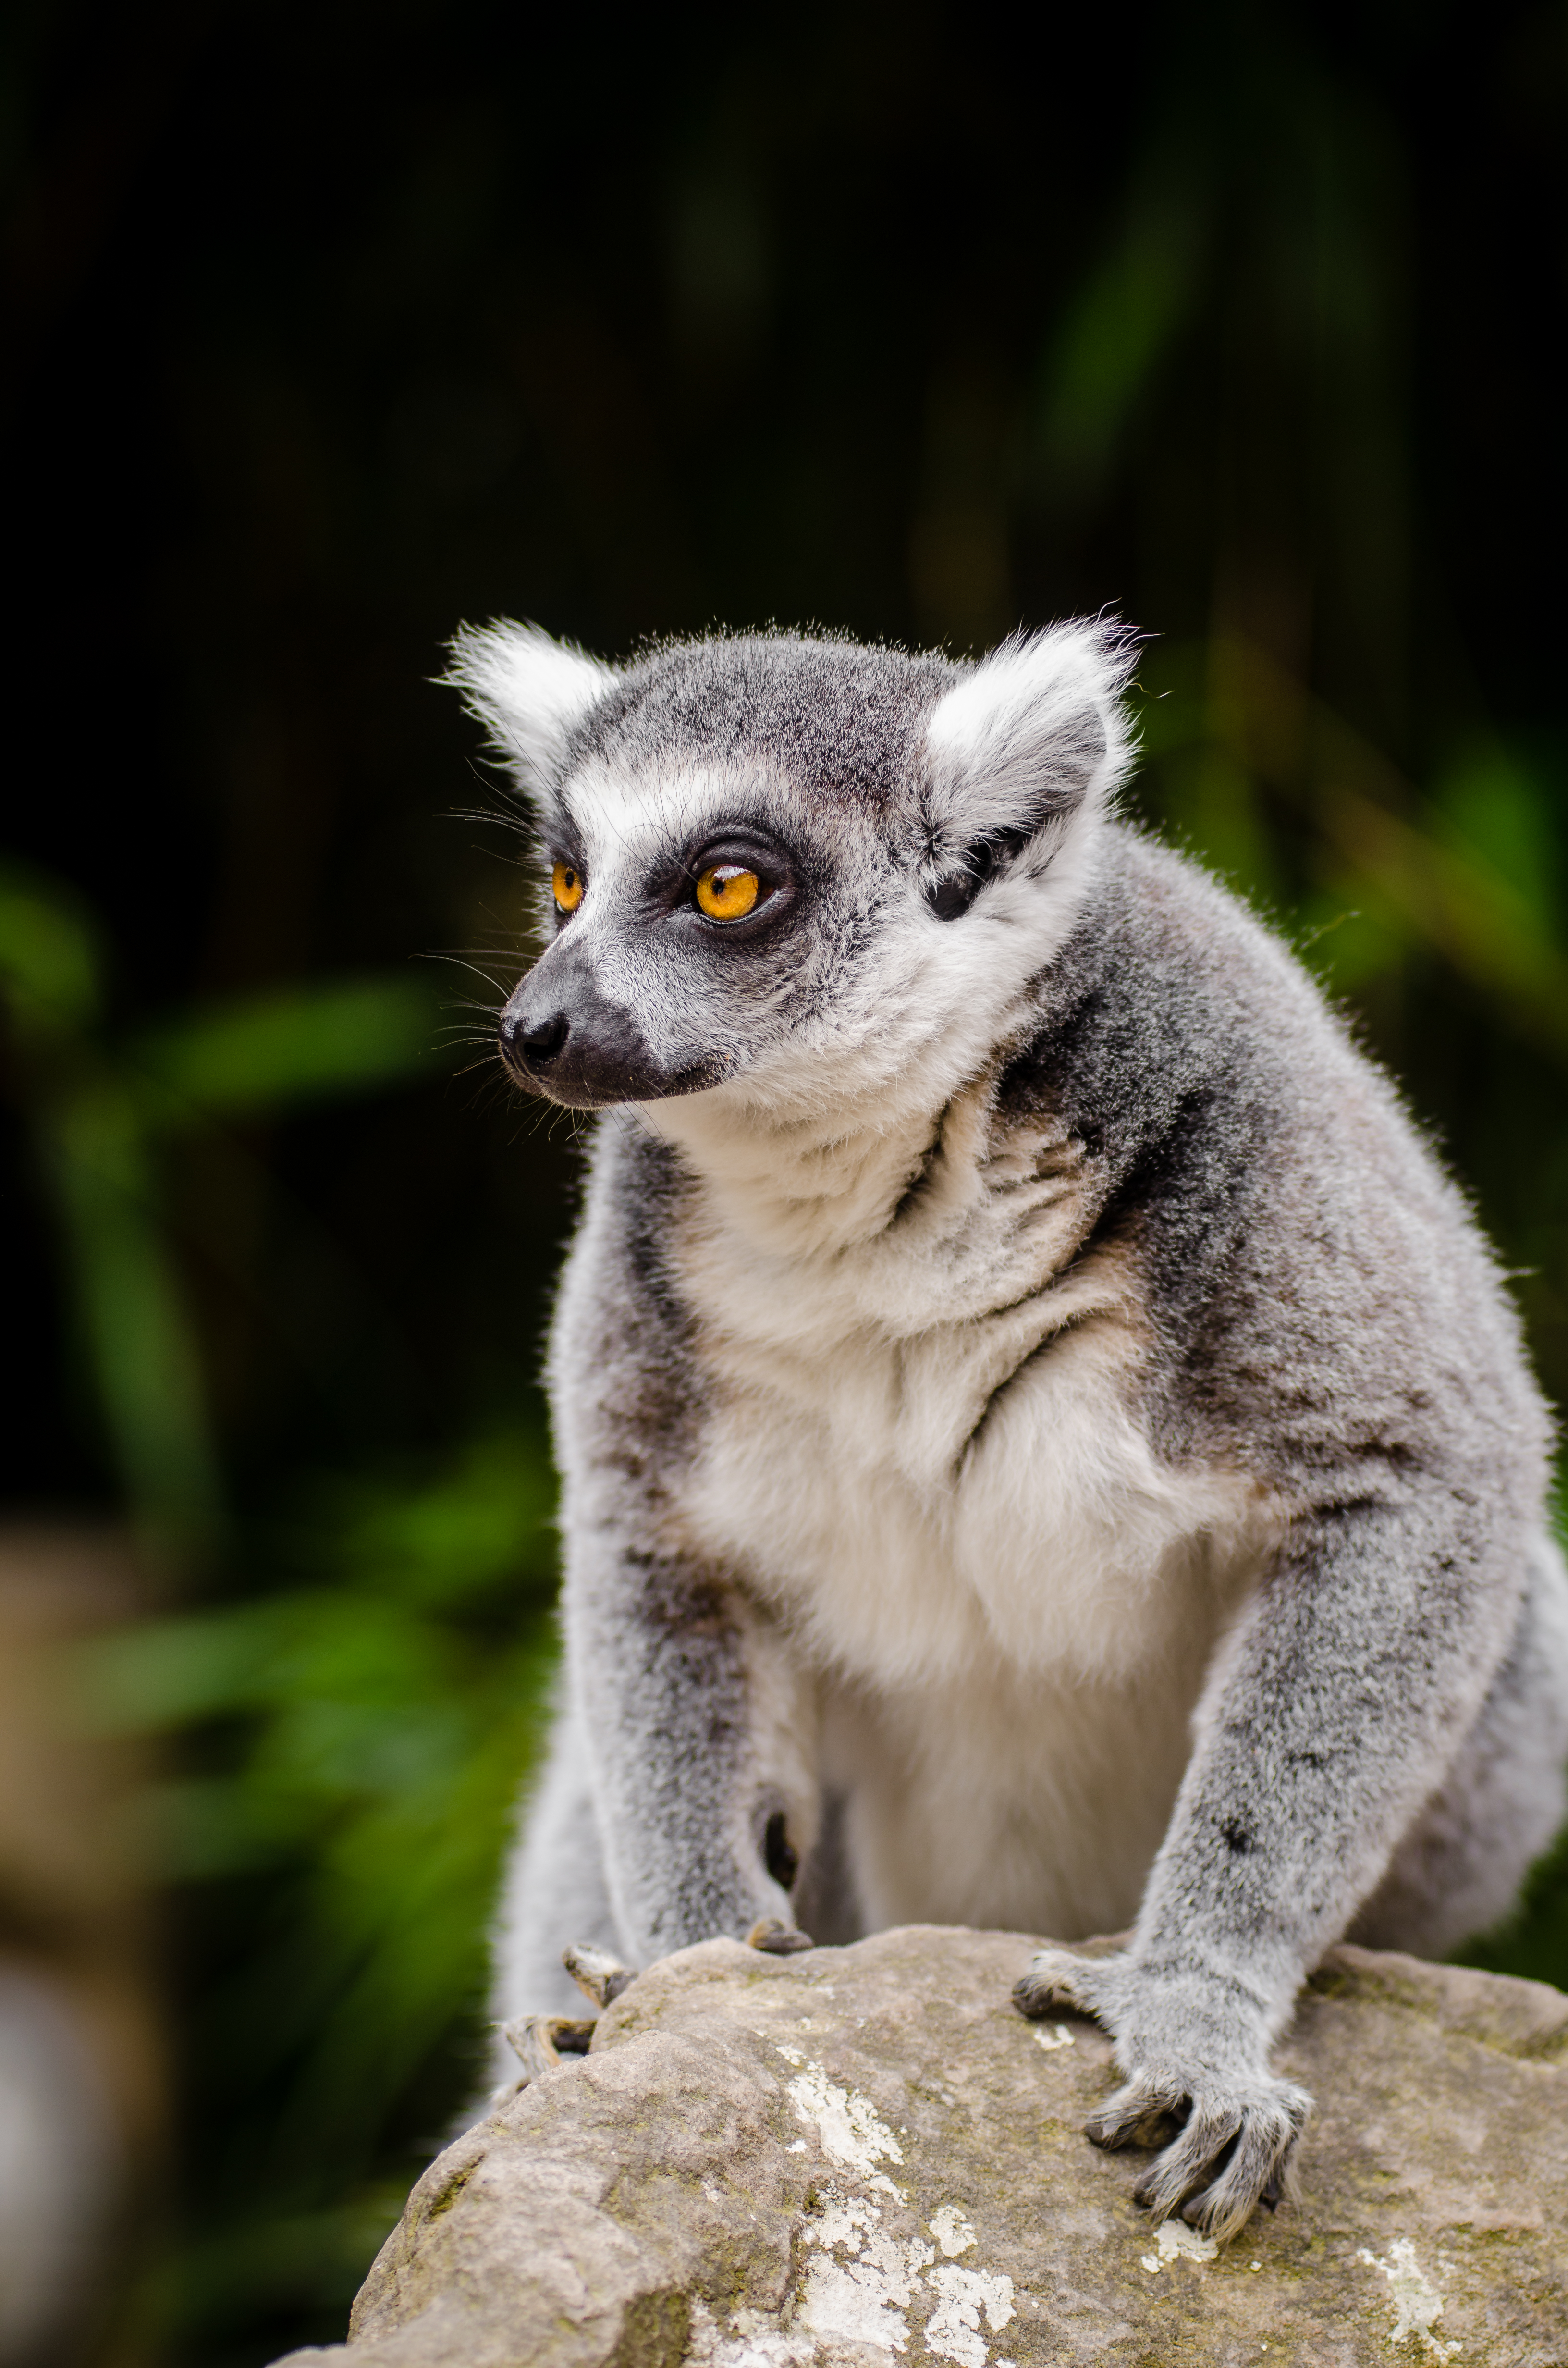
nature, animal, wildlife, zoo, mammal, fauna, primate, madagascar, vertebrate, lemur, marsupial